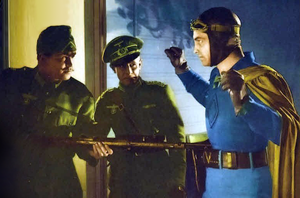
Spy Smasher est un film américain en 12 chapitres de 15 minutes réalisé par William Witney, sorti en 1942.